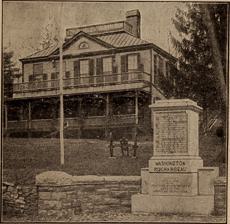
Building: Hyatt-Livingston House
Country: United States of America
Year built: 1698
Historic house in New York, United States United States historic place Hyatt-Livingston House U.S. National Register of Historic Places 1904 image of the house Show map of New York Show map of the United States Location 152 Broadway, Dobbs Ferry, New York Coordinates 41°0′32″N 73°52′45″W / 41.00889°N 73.87917°W / 41.00889; -73.87917 Area 3 acres (1.2 ha) Built ca. 1698 NRHP reference No. 72000917 Added to NRHP October 5, 1972 Hyatt-Livingston House was an historic home located at Dobbs Ferry , Westchester County, New York , at the corner of Colonial Avenue and Broadway (Route 9). Originally constructed as part of the Philipsburg Manor around 1690 by land baron Frederick Philipse , the house was at first a smaller tenant-farmer's dwelling home to the John Hyatt family .  In 1705, Hyatt's daughter Elizabeth married neighbor John Dobbs , who originally brought that family name to the area and perhaps started the ferry for which the village is named (the first ferryman was either John or his son William).  In the early 18th century, the house was enlarged to a five-bay, 2 + 1 ⁄ 2 -story dwelling that then formed the central part of the house.  It was of wood-frame construction, with a gable roof, and sat on a fieldstone foundation. Ownership changed as a direct result of the American Revolution.  The Philipse family were loyal to the British Crown. By a state confiscation act affecting them and other loyalists, the entire huge estate and the land was auctioned off or, in some cases, turned over to the tenant farmers. The house and adjoining property was acquired by Philip Livingston , a wealthy New York merchant. The elegant 2-story west wing was built by Peter Van Brugh Livingston , brother of Philip Livingston , who signed the Declaration of Independence.  Peter was the first New York state treasurer, and made his fortune from the Atlantic slave trade . A monument in front of the house, placed in 1895, falsely claimed that, during the American Revolution , the house served as George Washington 's headquarters for a period in 1781. Mesmore Kendall Sr. , a New York socialite, purchased the house in 1916.  It was in poor condition then, but he restored it and filled it with period furniture and George Washington memorabilia.   Kendall died in 1959. image = Hyatt_Livingston_interior_1.jpg The Croton aqueduct passed right behind the mansion, and a little brook was piped under the aqueduct to feed the small swimming pool behind the mansion. The house was added to the National Register of Historic Places in 1972. The house was destroyed by fire on September 1, 1974. The monument in front with the false inscription about the house having been Washington's headquarters was corrected in 2000. See also National Register of Historic Places listings in southern Westchester County, New York References